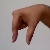
The image shows a hand gesture representing the letter 'Q' in Indian Sign Language.